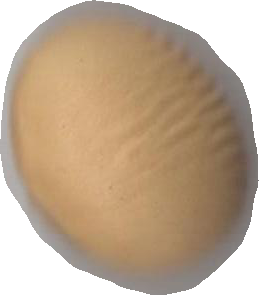
Variety: Dega